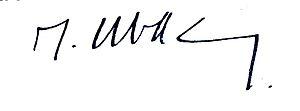
Signature du peintre Raoul Ubac, scan d'après lettre adressée à l'User. This signature is believed to be ineligible for copyright and therefore in the public domain because it falls below the required level of originality for copyright protection both in the United States and in the source country (if different). In this case, the source country (e.g. the country of nationality of the signatory) is believed to be France. Cette image ou le texte qui y est représenté est seulement composé de formes géométriques simples et de texte. Elle n’atteint pas le seuil d'originalité nécessaire pour la protection du droit d’auteur, et est donc du domaine public. See autographs of Magritte (Commons, 29 août 2007) and Picasso (Commons, 30 décembre 2007)
Raoul Ubac, né Rudolf Gustav Maria Ernst Ubach le 31 août 1910 selon ses différentes biographies à Malmedy ou à Cologne et mort le 24 mars 1985 en France à Dieudonne, est un photographe, peintre, graveur et sculpteur belge appartenant à la Nouvelle École de Paris.